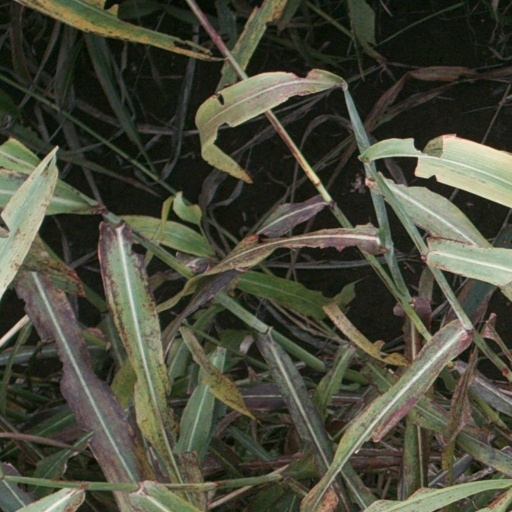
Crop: sorghum